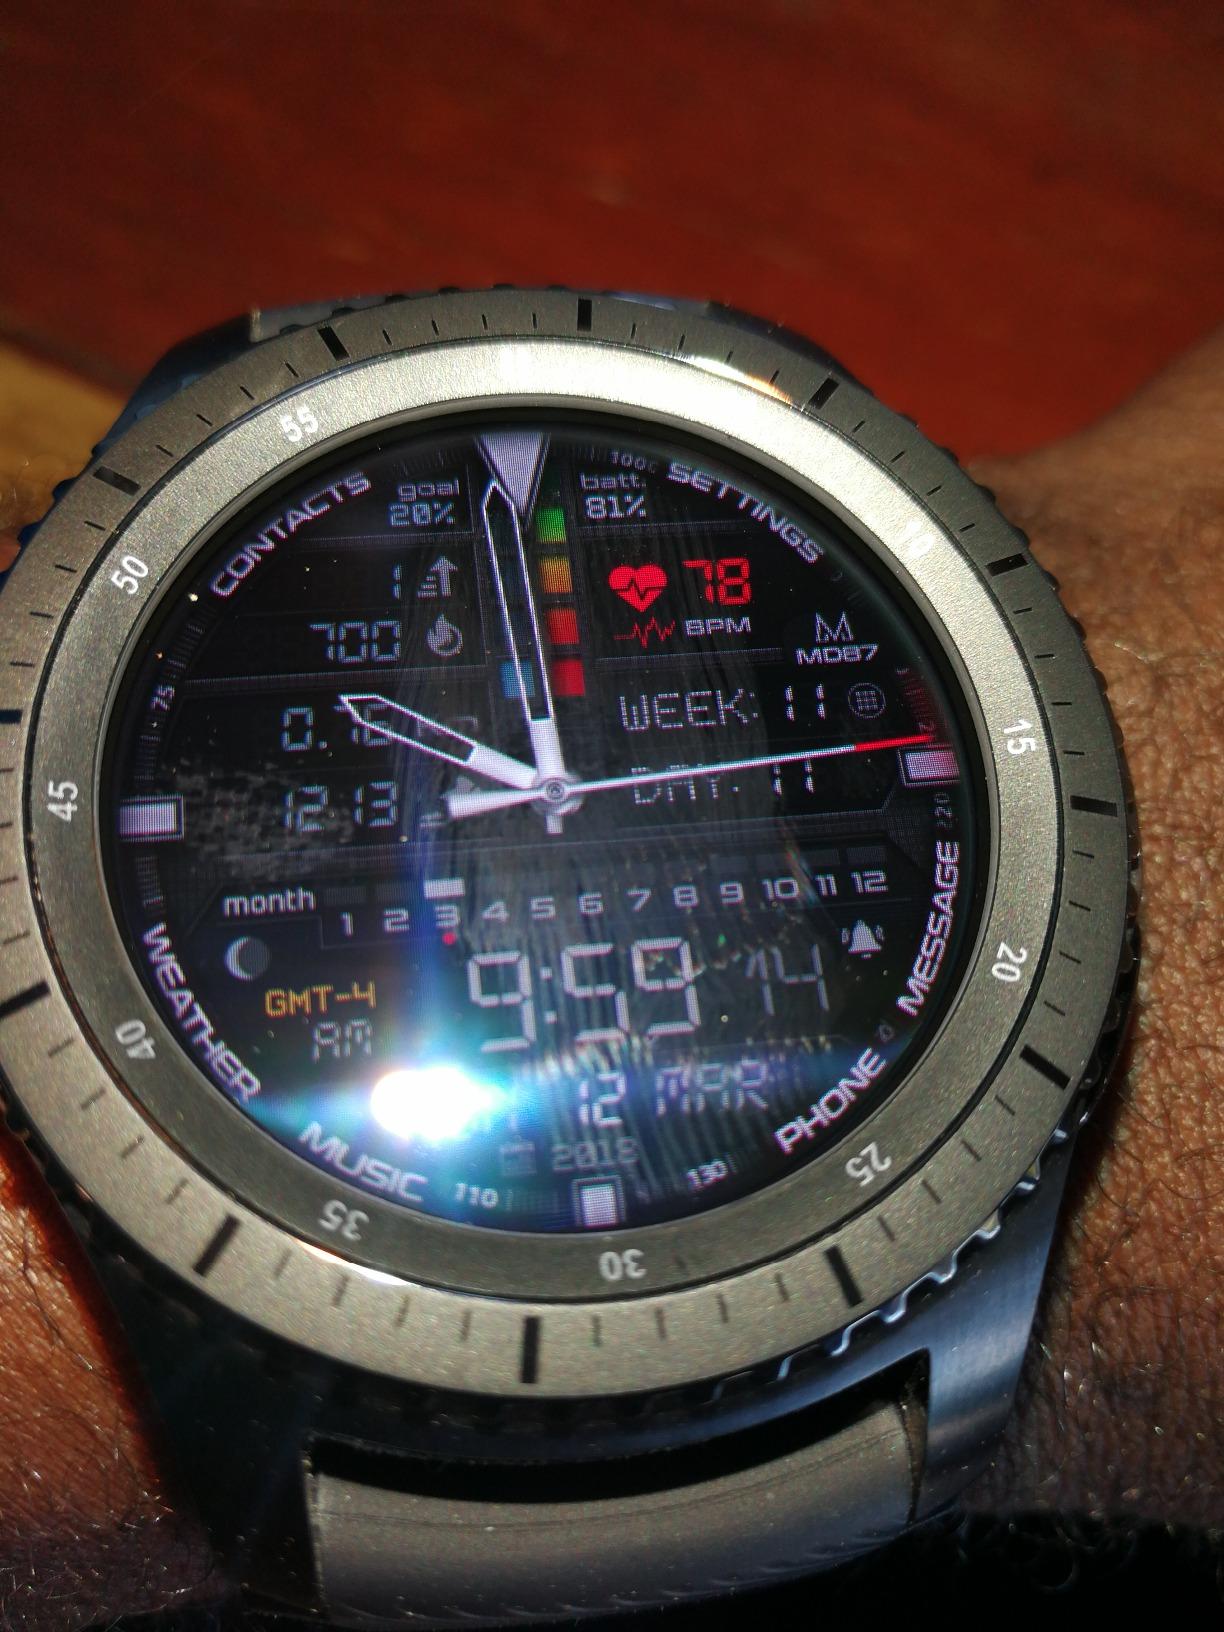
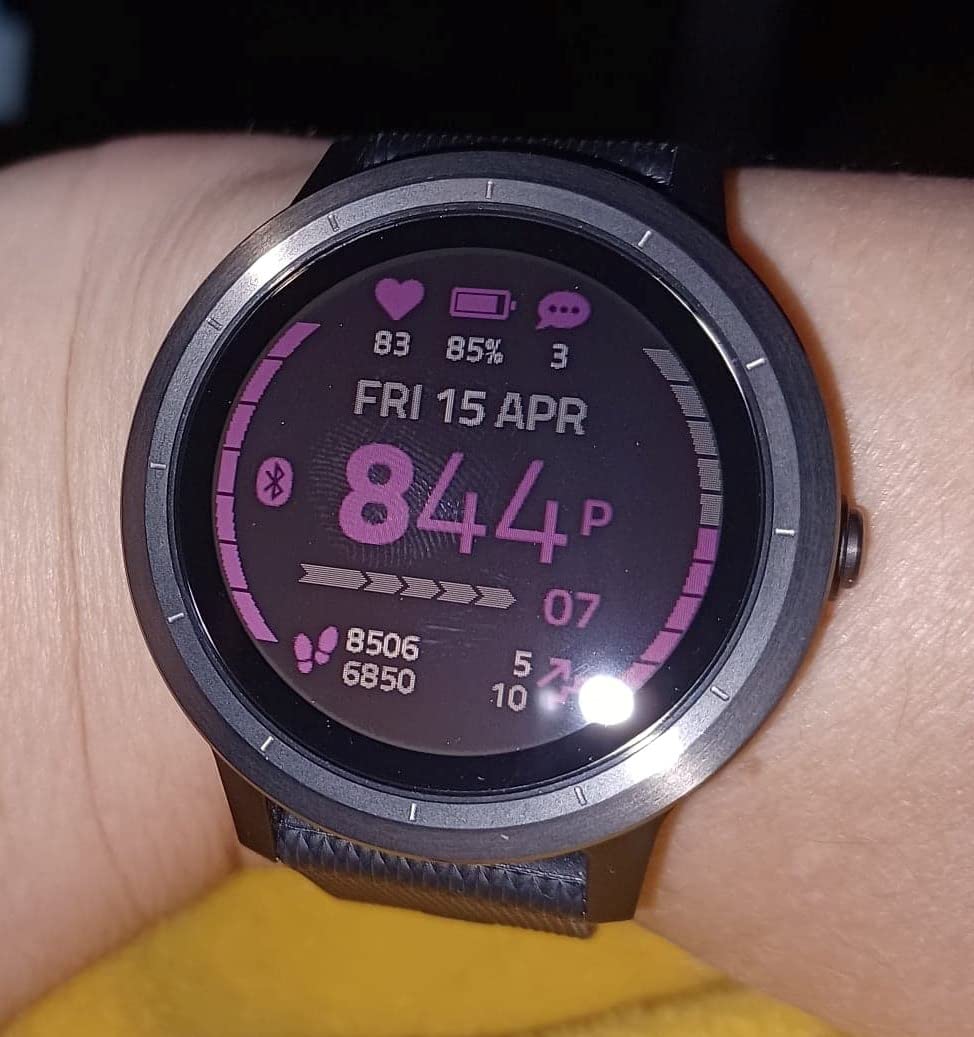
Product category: smartwatch
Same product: no